Johannes von Widenmayer

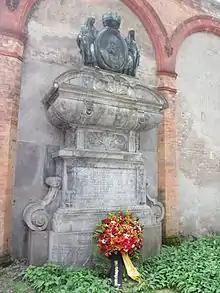
Grave of Johannes Widenmayer at the Old Southern Cemetery in Munich

Johannes von Widenmayer (18 April 1838 in Lindau – 5 March 1893 in Munich) was a German lawyer and Mayor of Munich from 1888 to 1893.